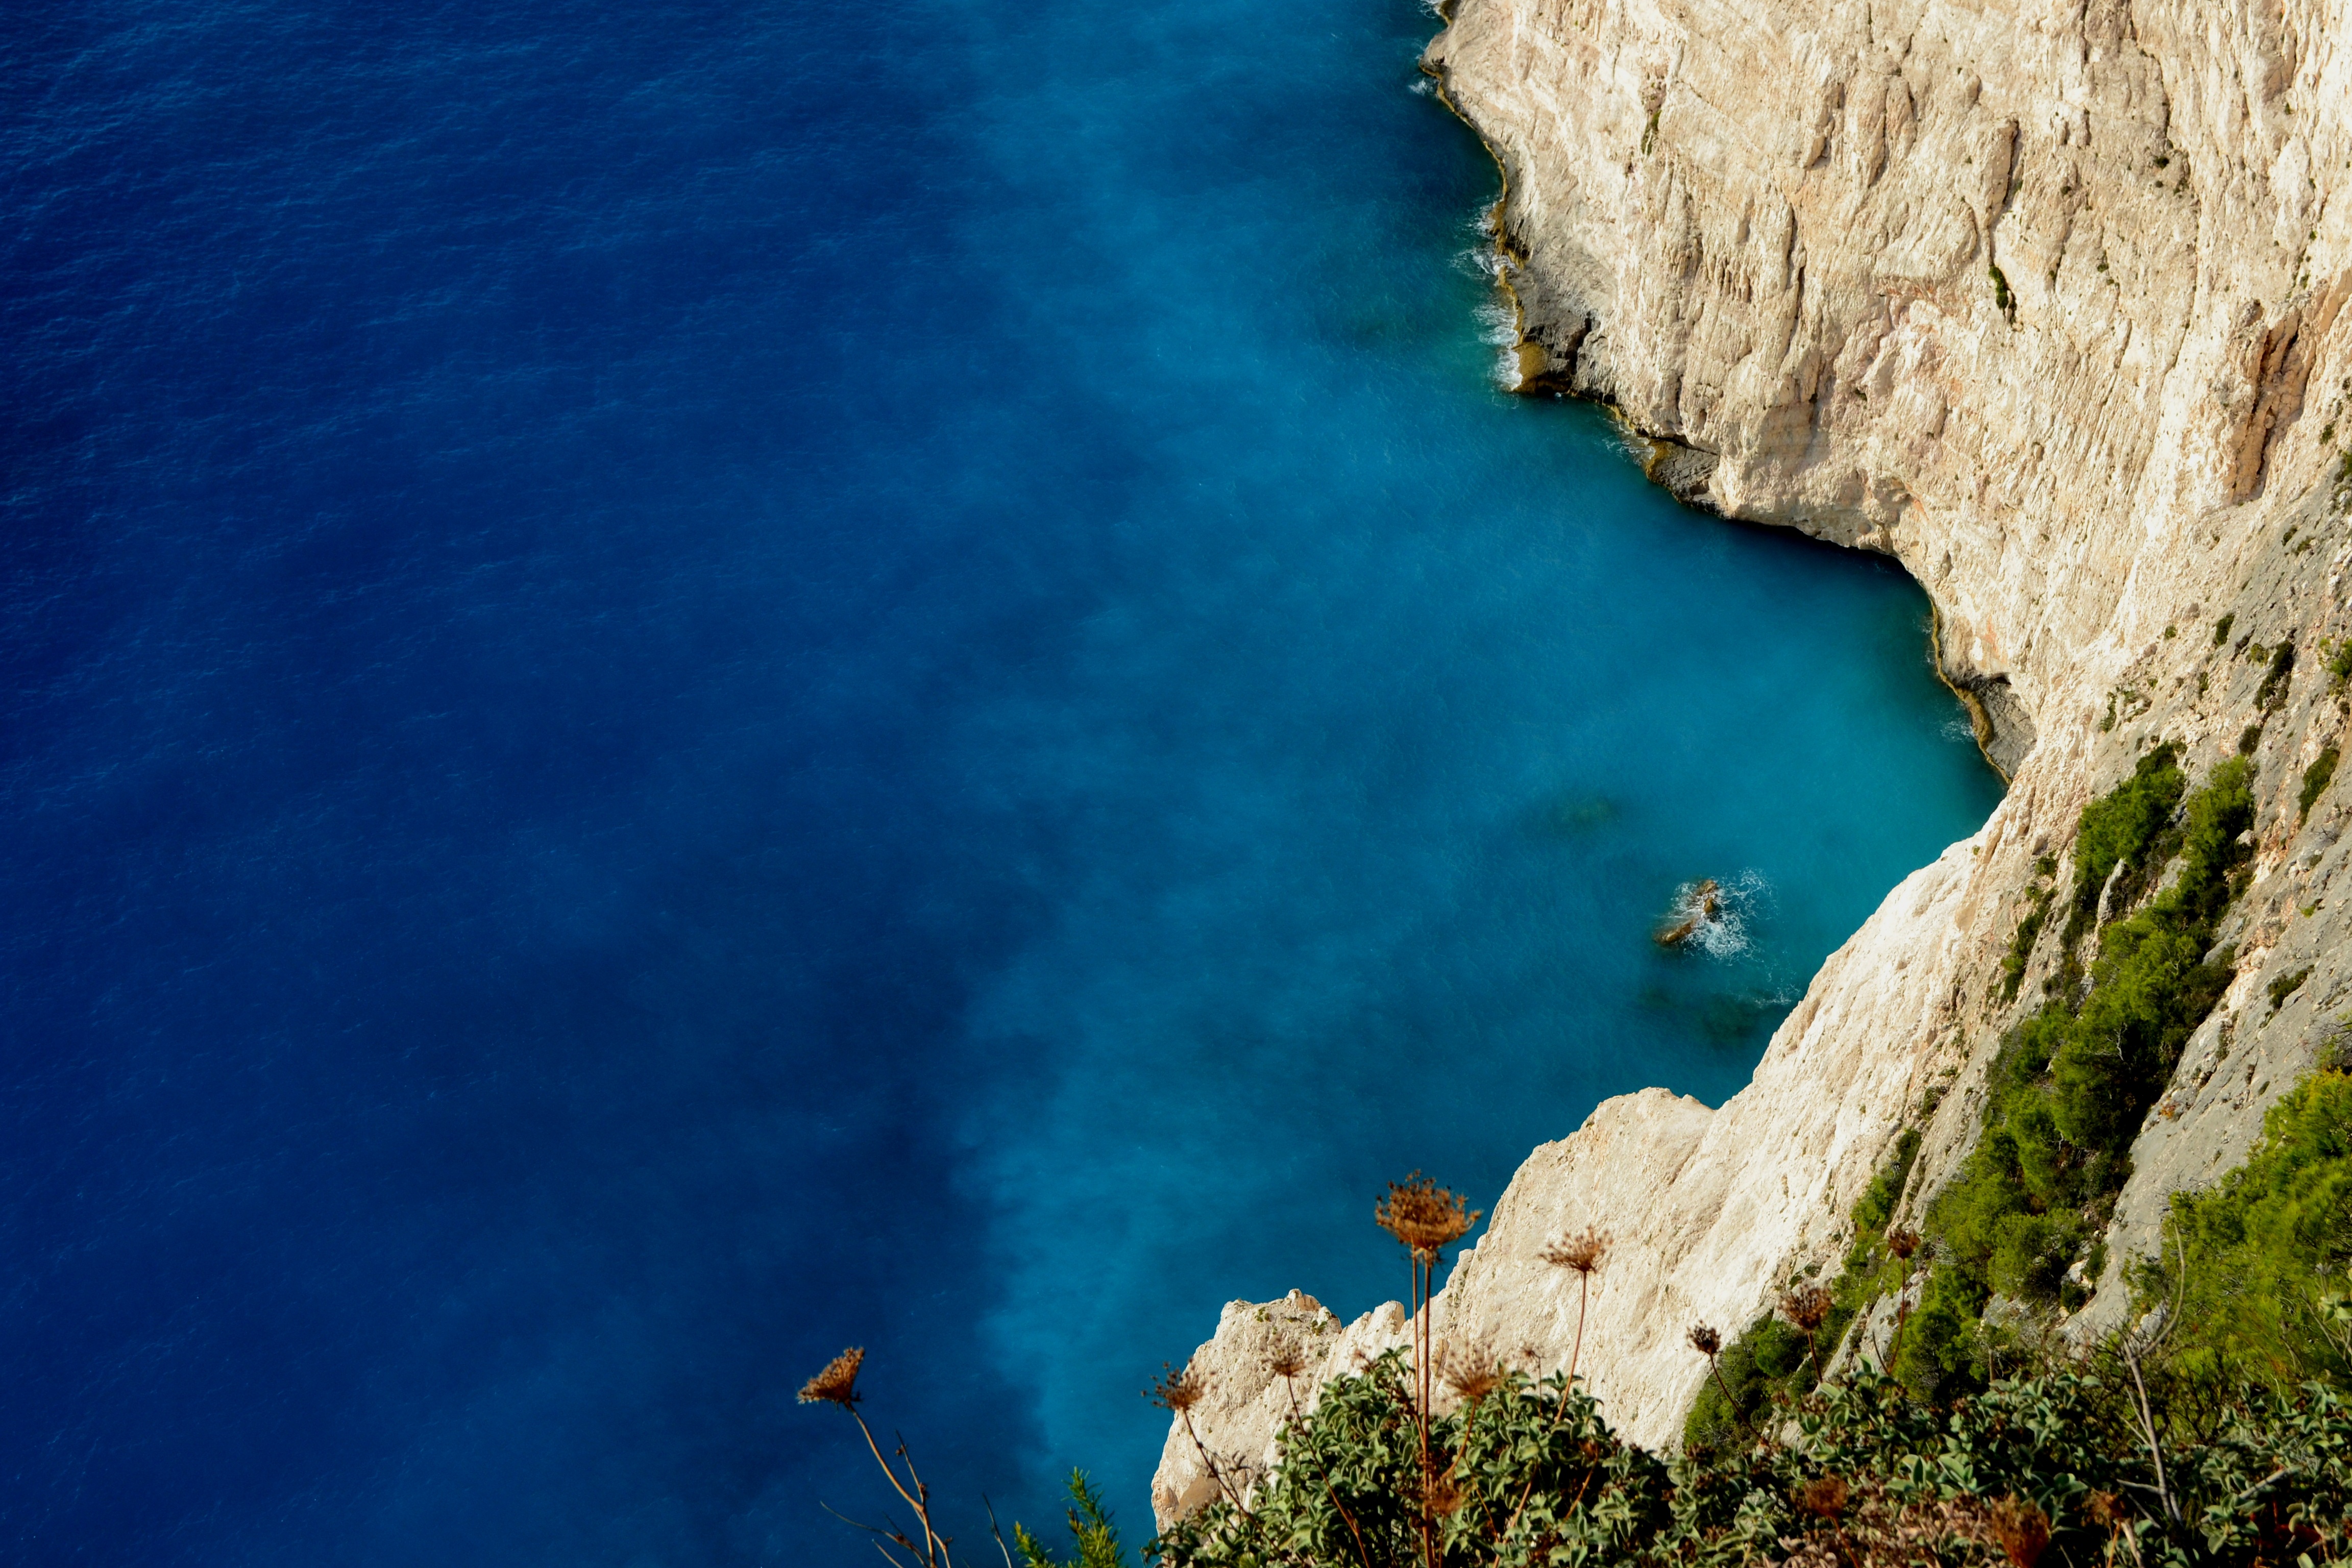
sea, coast, water, ocean, summer, cliff, reflection, bay, blue, terrain, body of water, rocks, turquoise, landscapes, greece, cape, zakynthos, landform, aerial photography